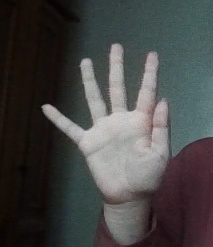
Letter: sheen